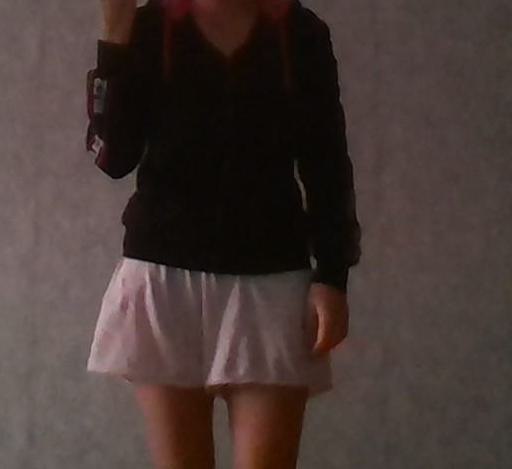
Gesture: no_gesture